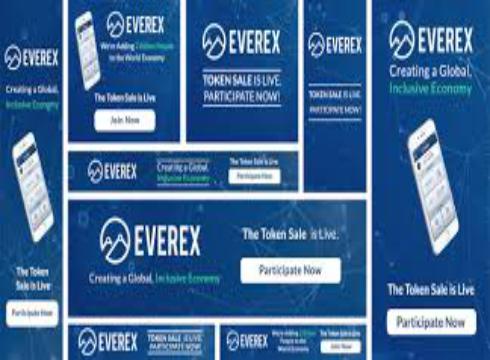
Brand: Everex
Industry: Electronic